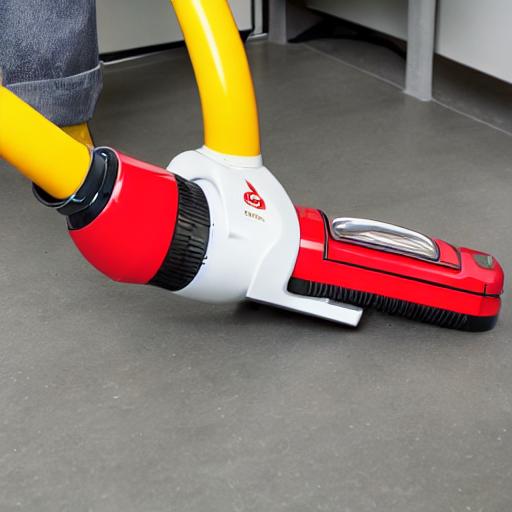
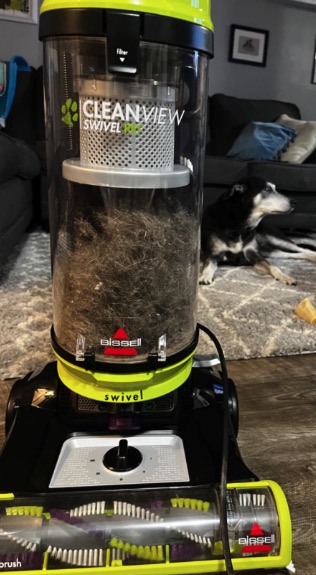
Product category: items_vacuum
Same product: no